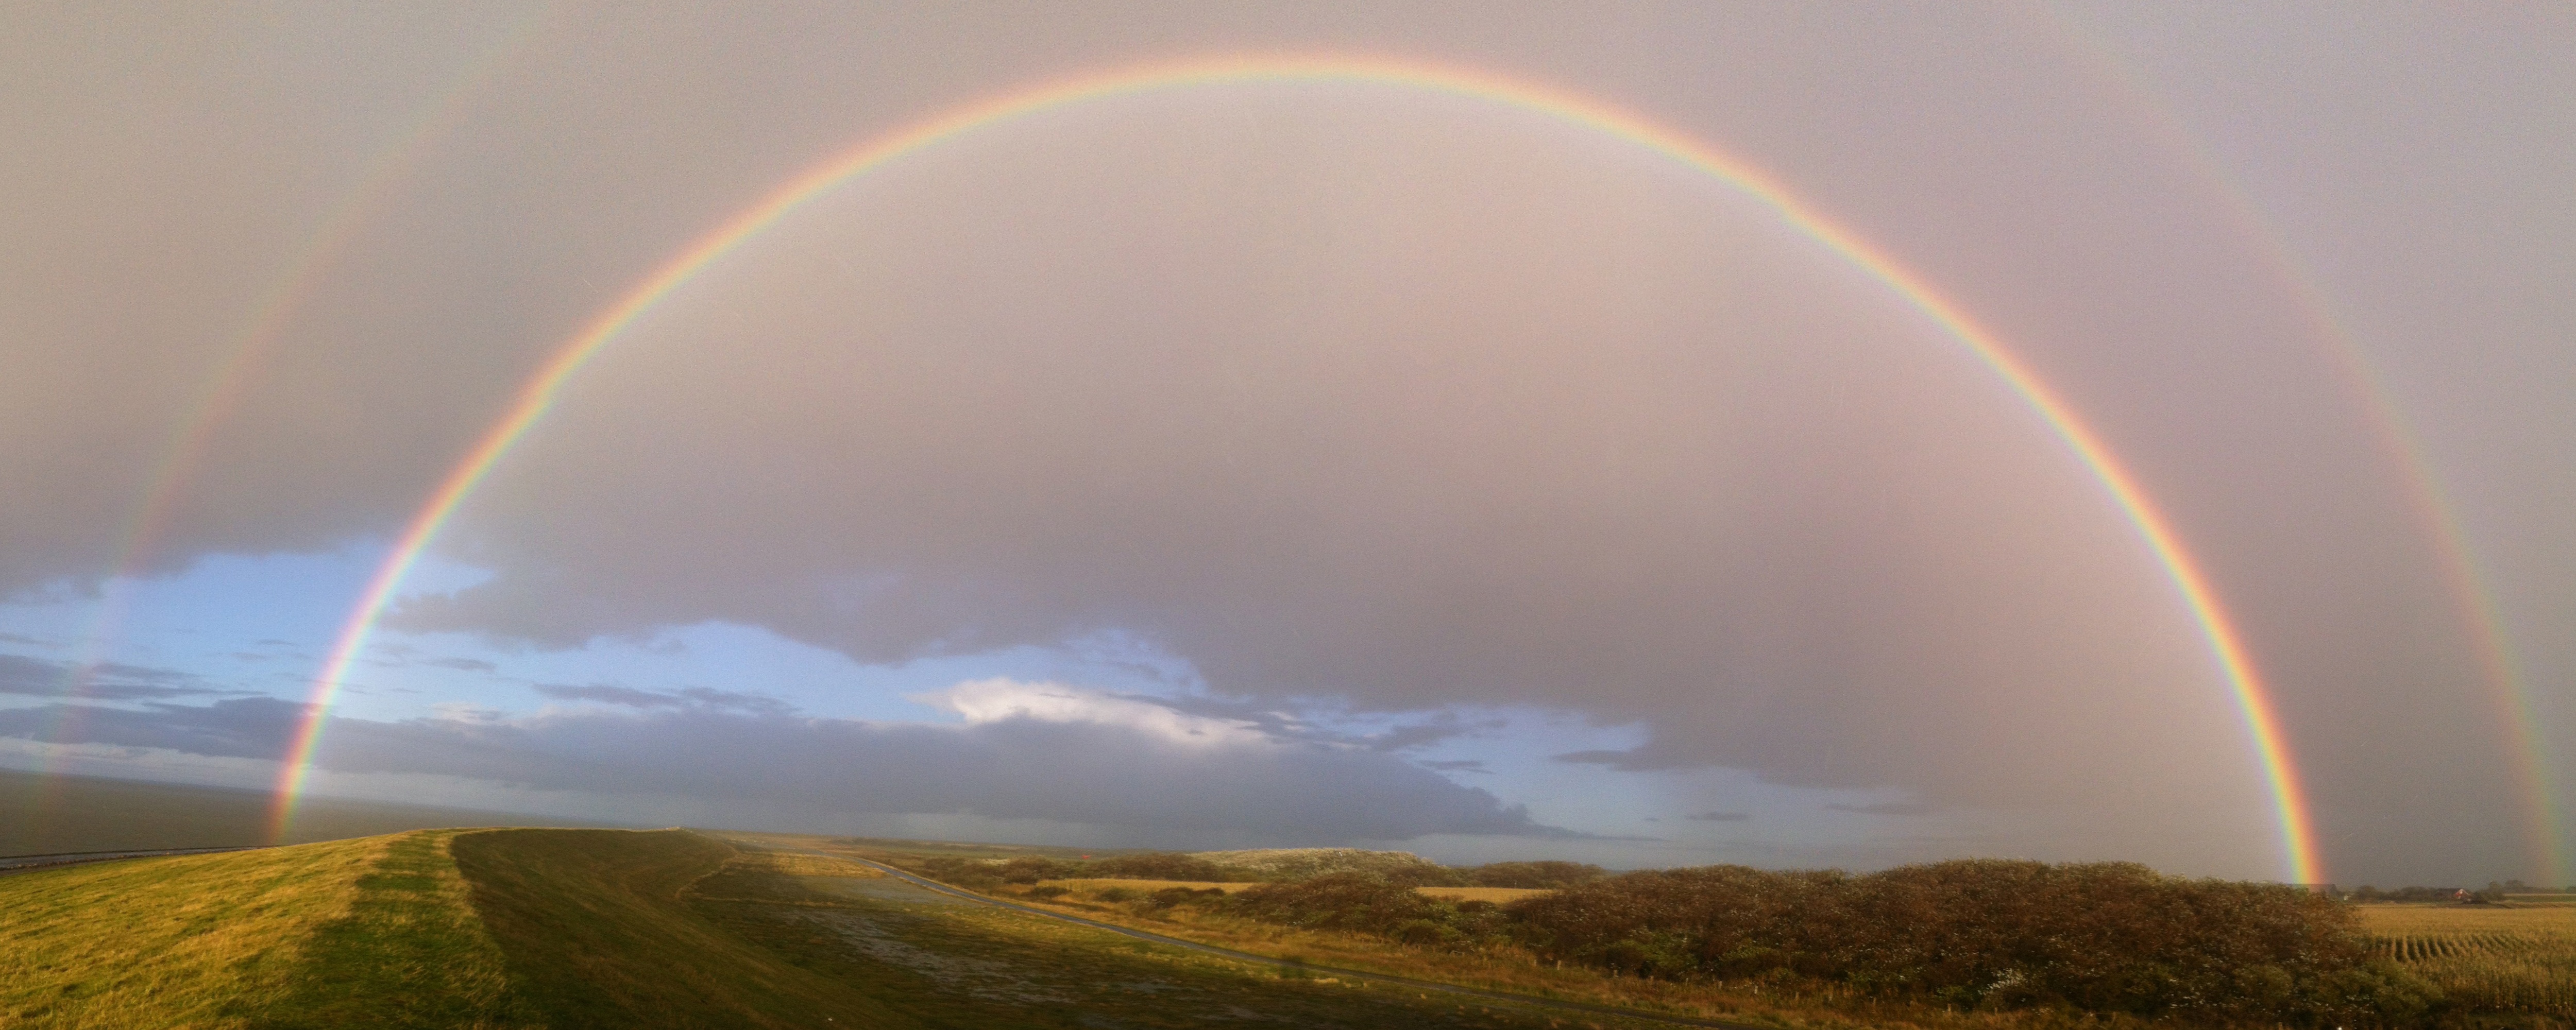
nature, sky, rain, atmosphere, color, autumn, island, colorful, rainbow, f hr, meteorological phenomenon, atmosphere of earth